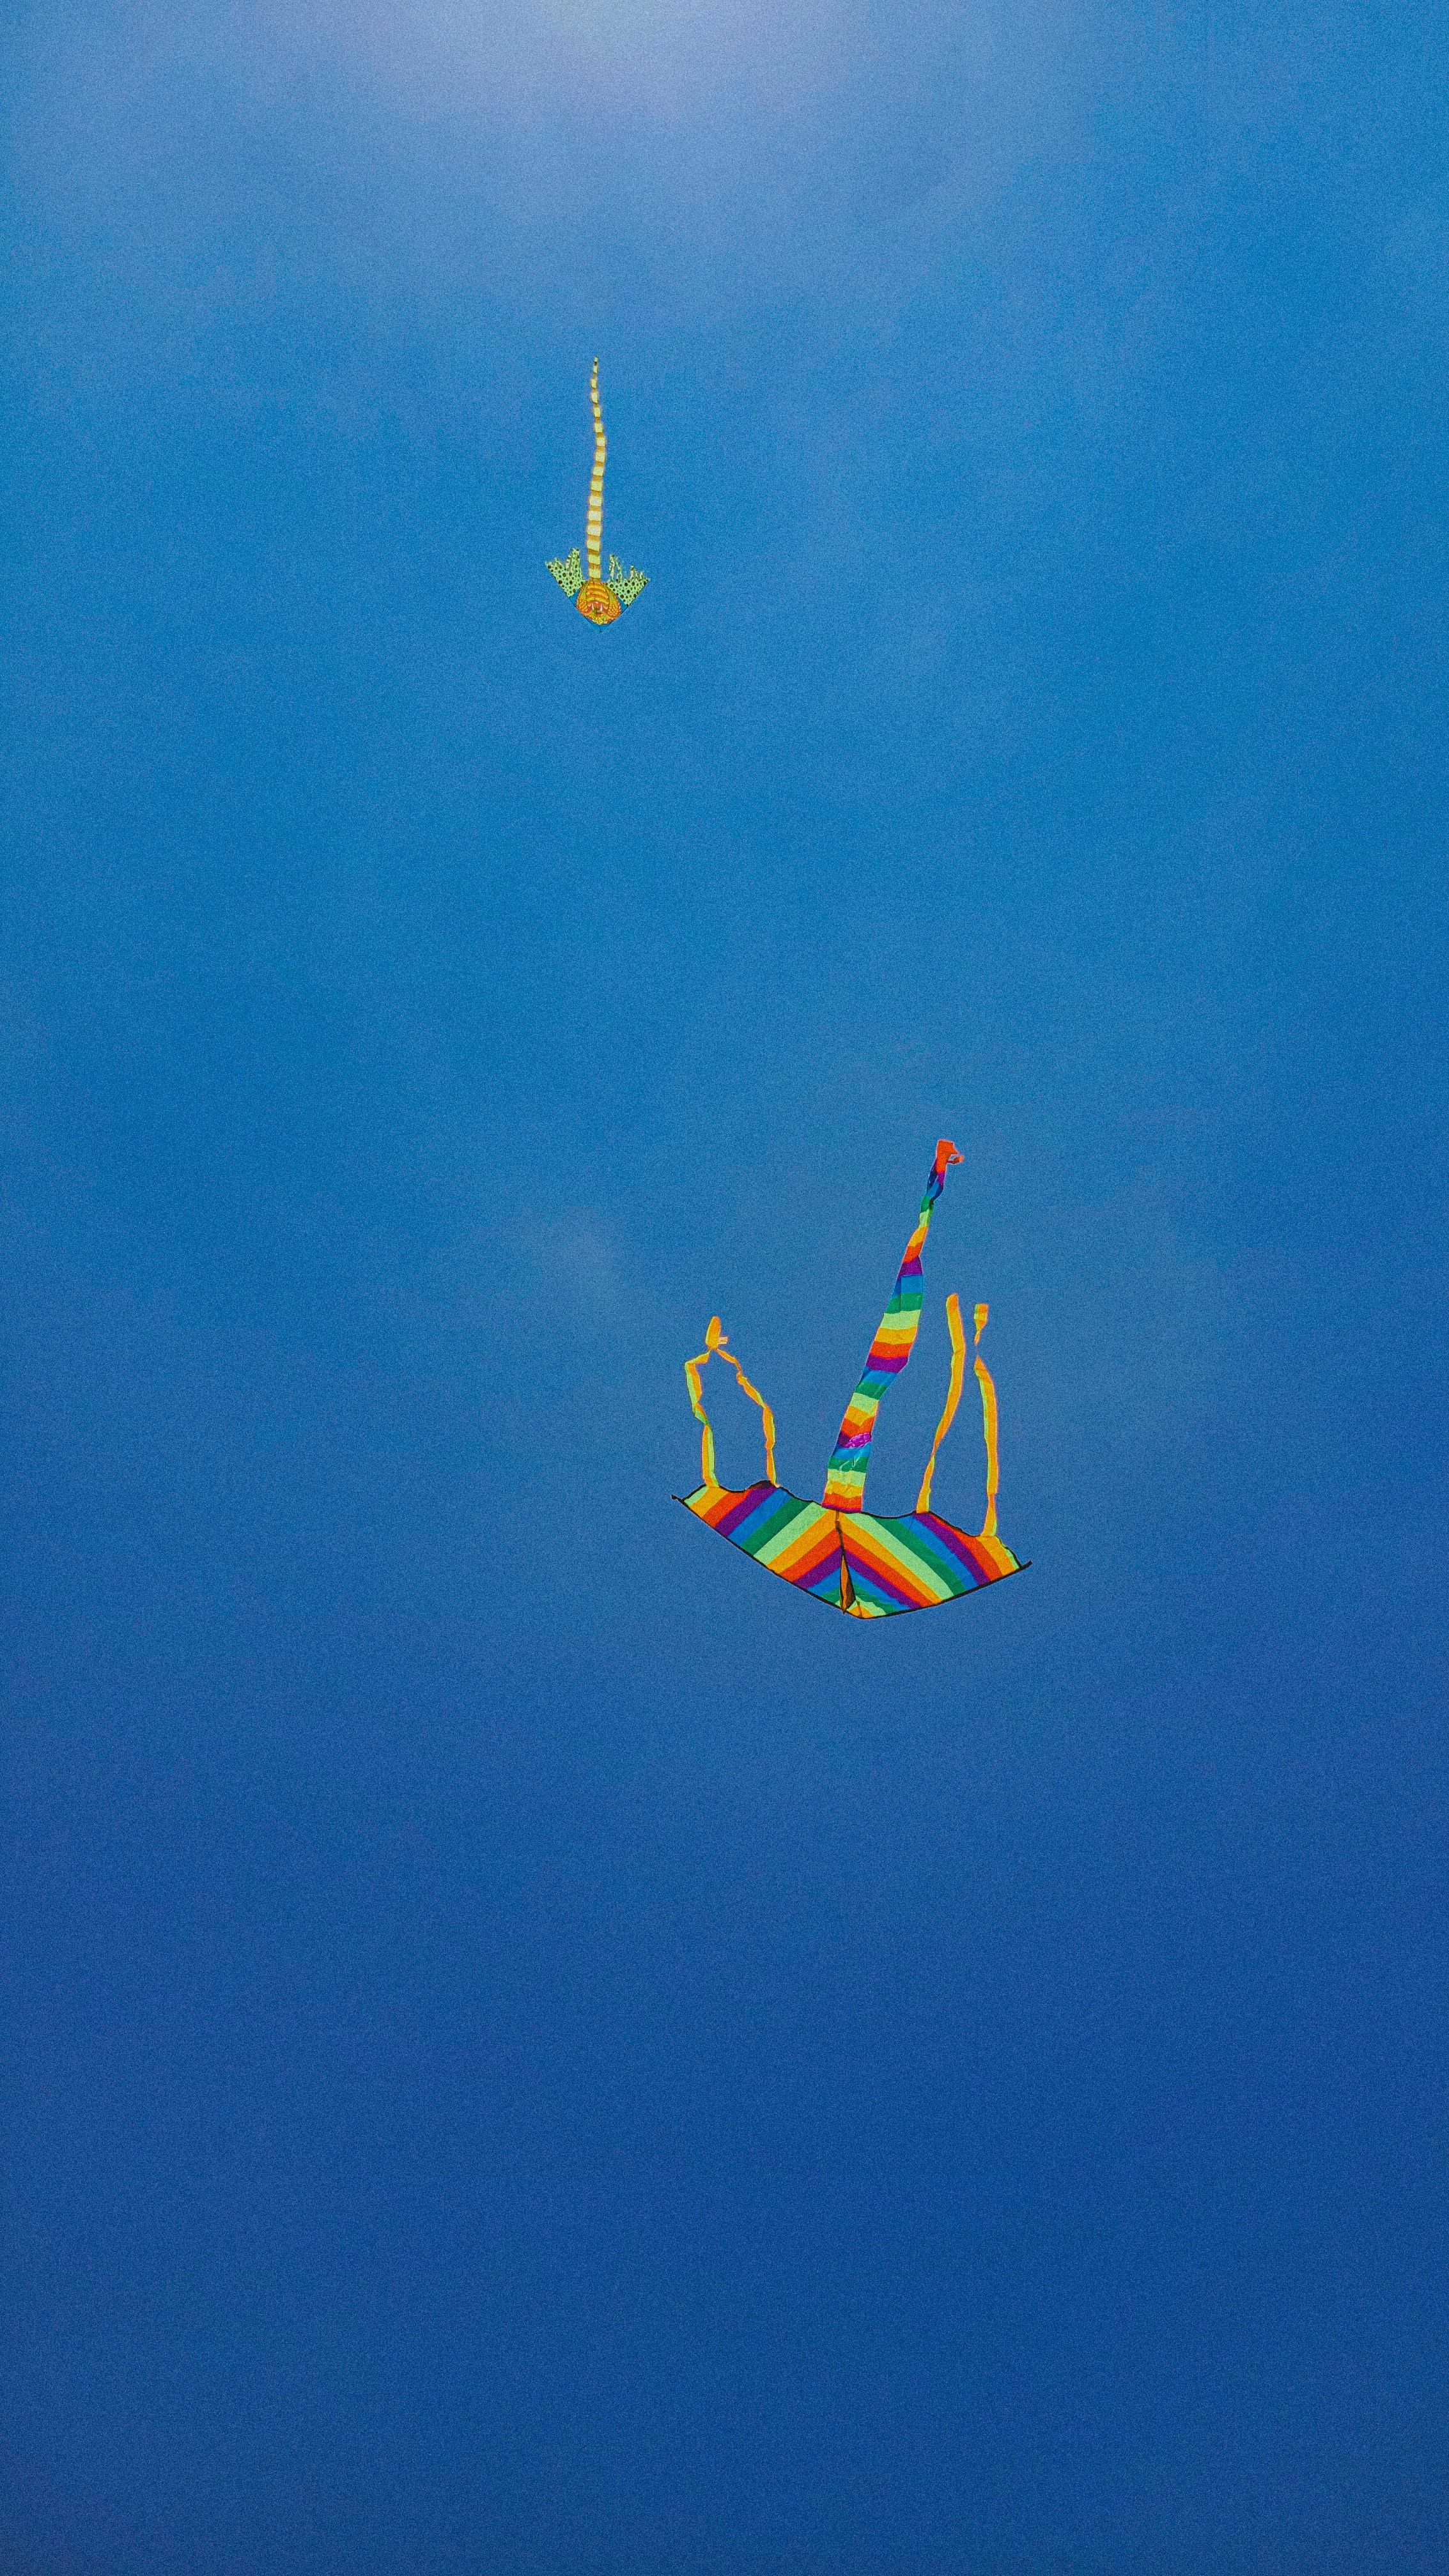
kite, azure, sky, air travel, airplane, aviation, aircraft, wing, electric blue, flap, monoplane, airline, vehicle, fin, flight, font, event, aerospace engineering, aerospace manufacturer, aerobatics, logo, airliner, general aviation